Oldsmobile V8 engine

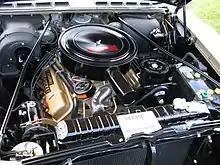
371 ci V8 (1957-1960)

The version was produced from 1954 until 1956. Bore was increased to (same as the later 283 Chevy) and stroke remained the same at . Two-barrel carburetion was standard; all high performance 324s came with four-barrel carburetors. The 324 was shared with GMC trucks.